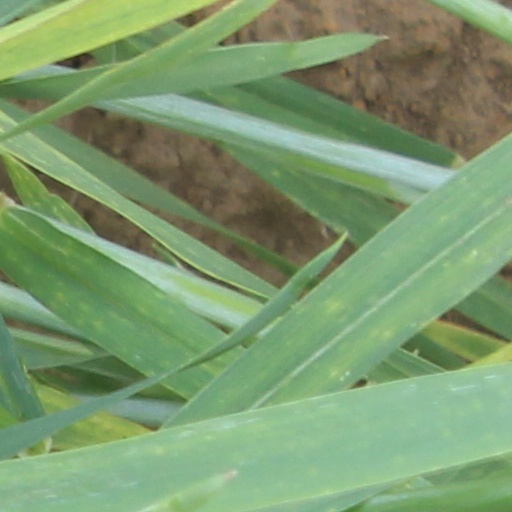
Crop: wheat